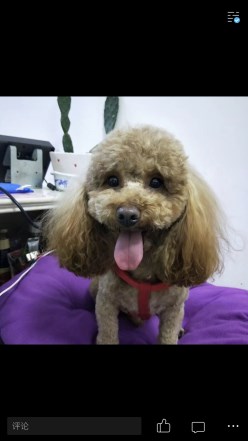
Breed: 7449-n000128-teddy